Andover Chapter House

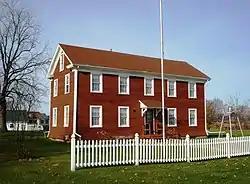
Andover Chapter House, in 2011

The Andover Chapter House is a historic building located on Locust Street northwest of 5th Avenue in Andover, Illinois. The building was constructed between 1909 and 1910 as a meetinghouse for Andover's chapter of the American Woman's League. The American Woman's League was a political and social organization founded by magazine publisher Edward Gardner Lewis in 1908. The organization was created to promote feminist causes, particularly the women's suffrage movement; Lewis also intended for the organization to promote and sell his women's magazines. Lewis commissioned the St. Louis architectural firm of Helfensteller, Hirsch & Watson to design five classes of buildings which the League would use as meetinghouses. The Andover Chapter House is an example of a Class I building, which was designed for clubs with 30 to 60 members. The building was designed in the Prairie School style and cost $1,200. After the club disbanded, the building was converted to a private home.